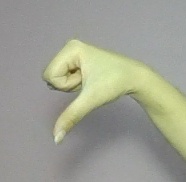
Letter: waw